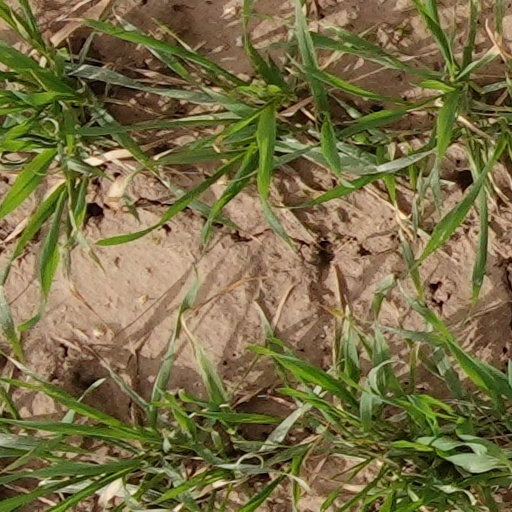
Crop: wheat